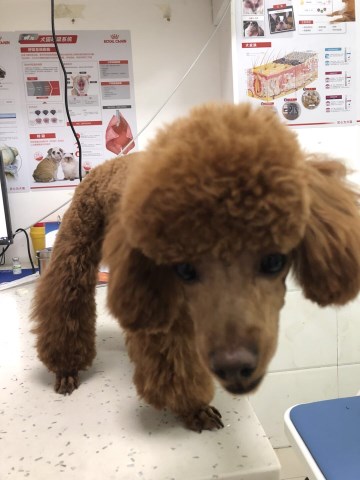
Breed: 2925-n000114-toy_poodle